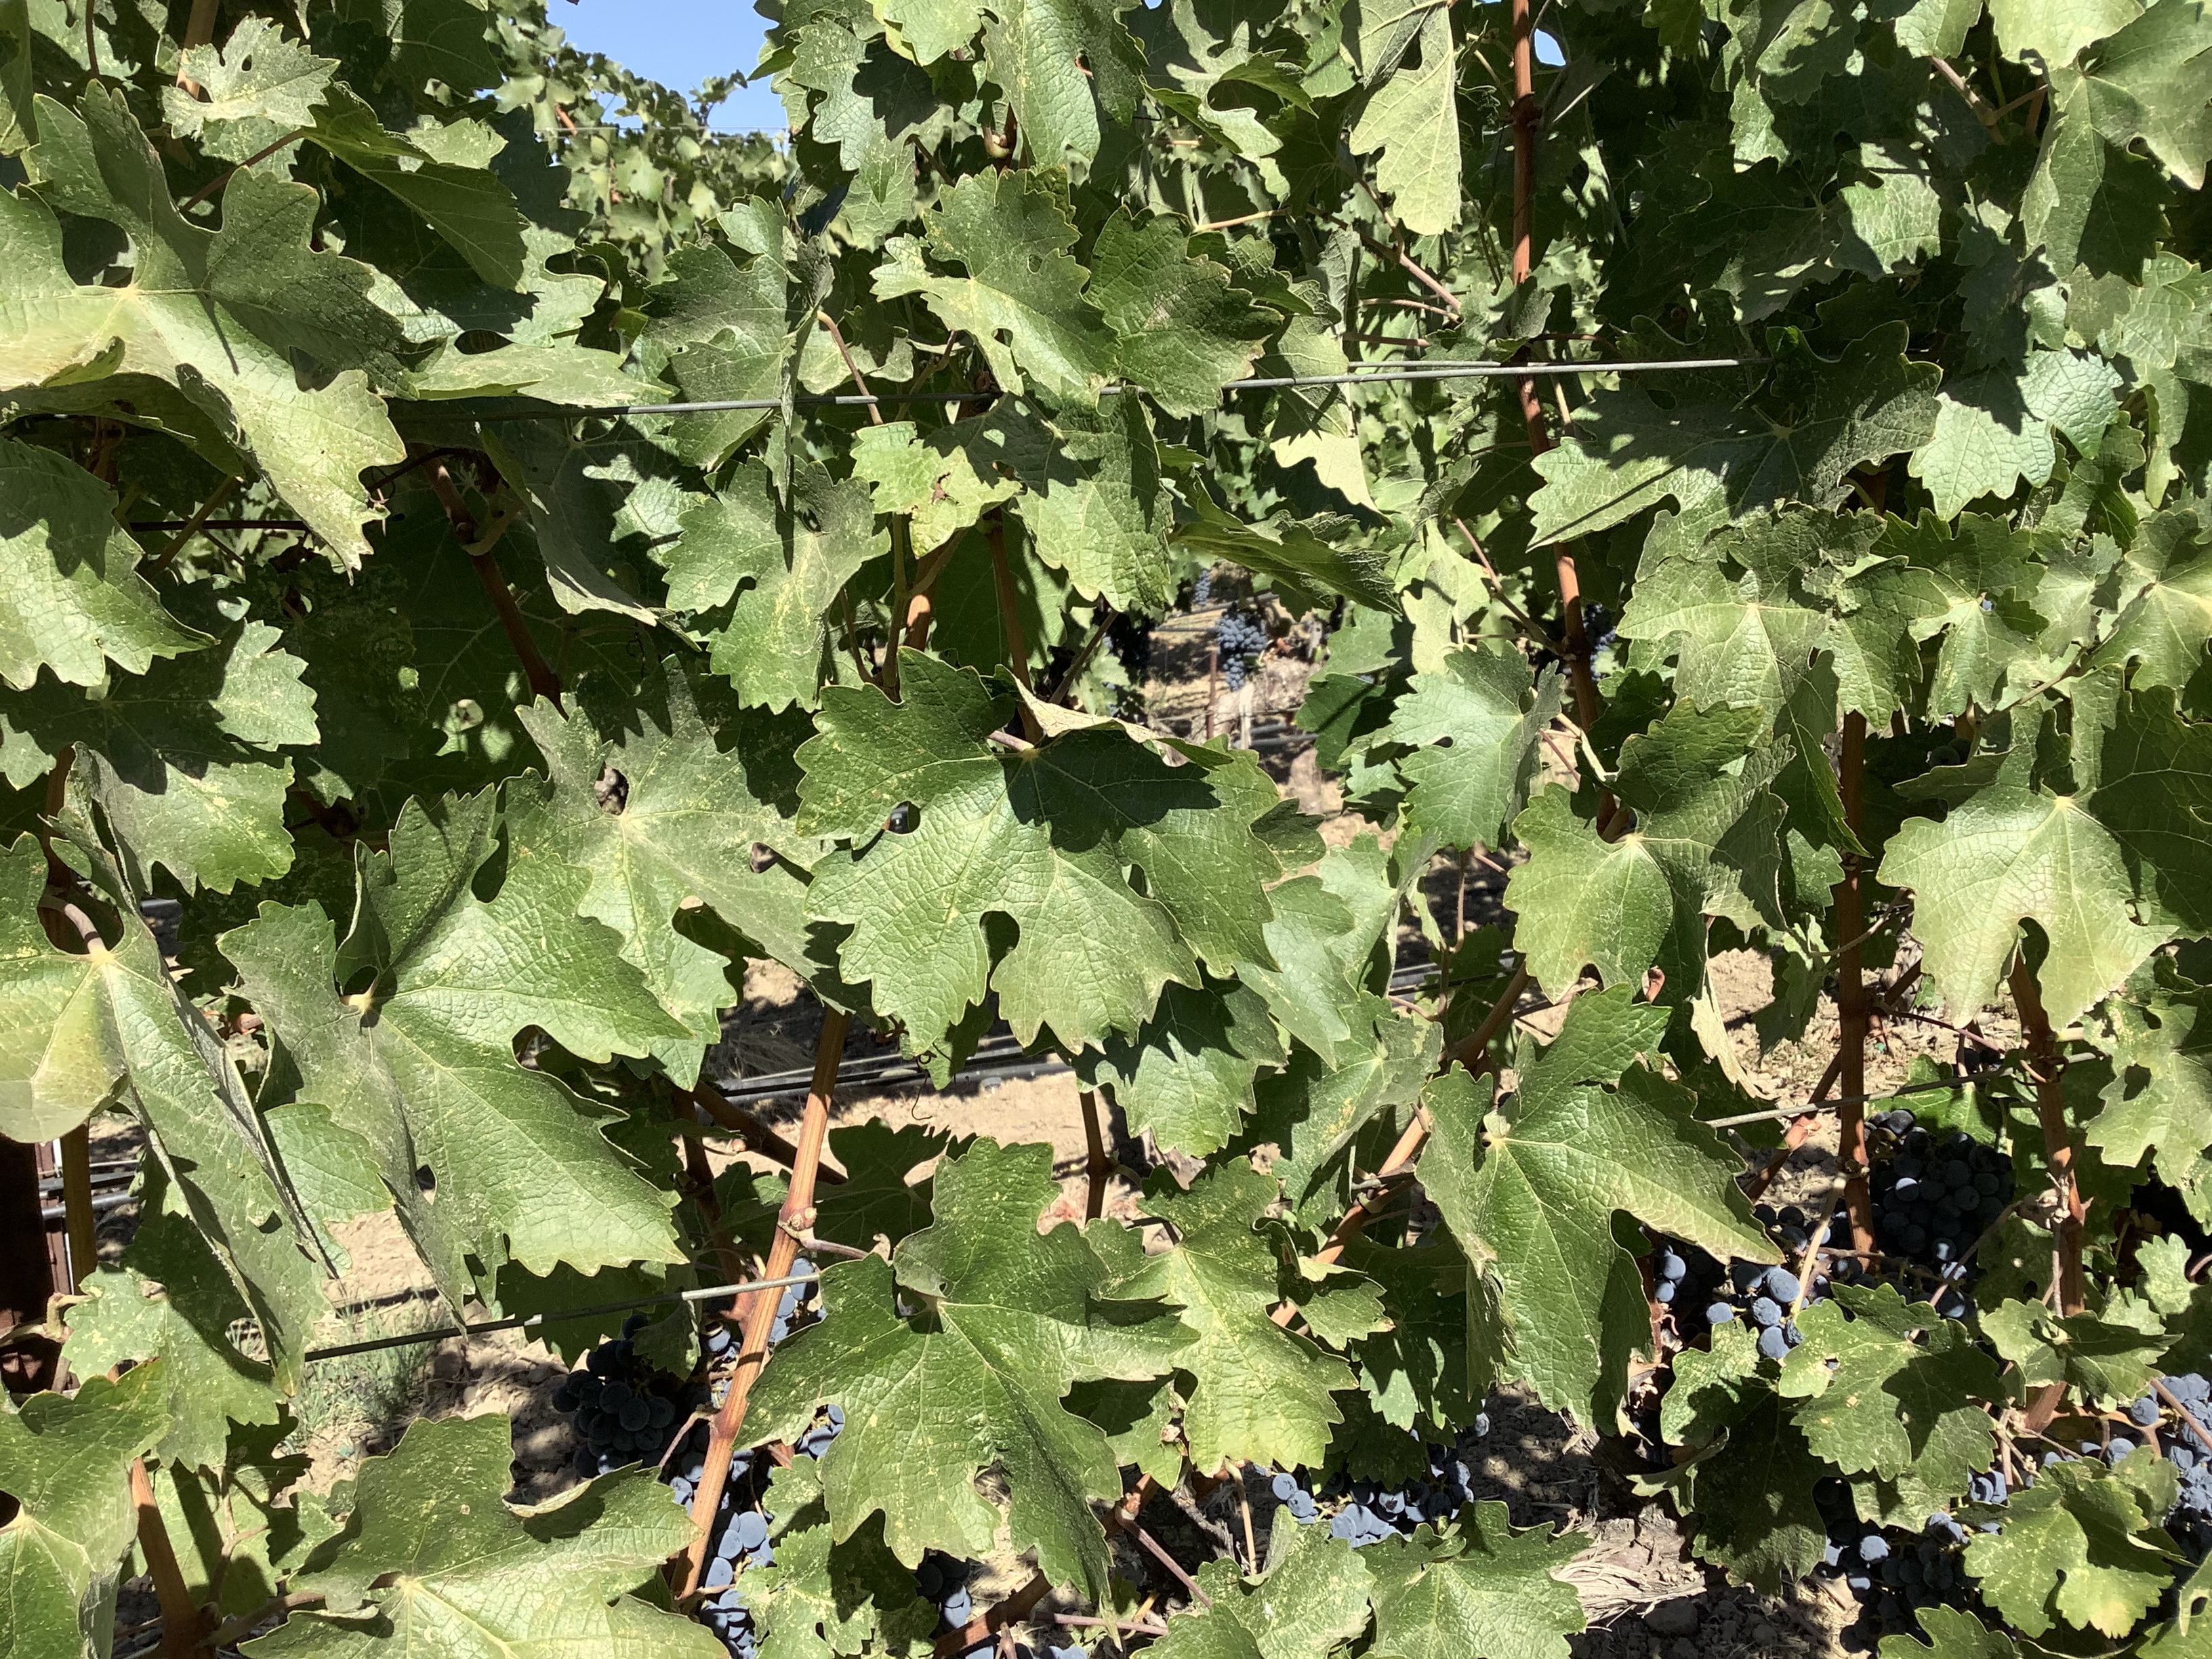
Label: No Virus